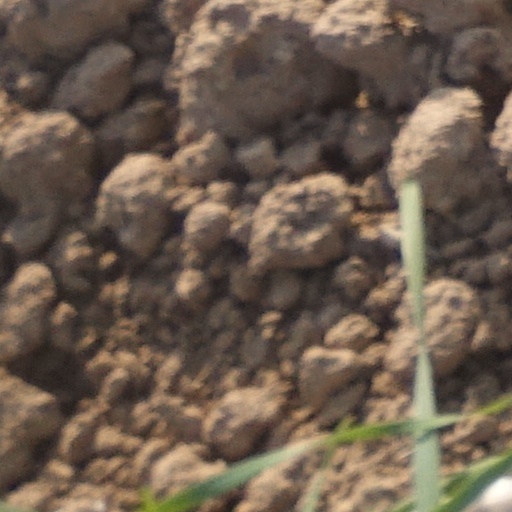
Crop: wheat